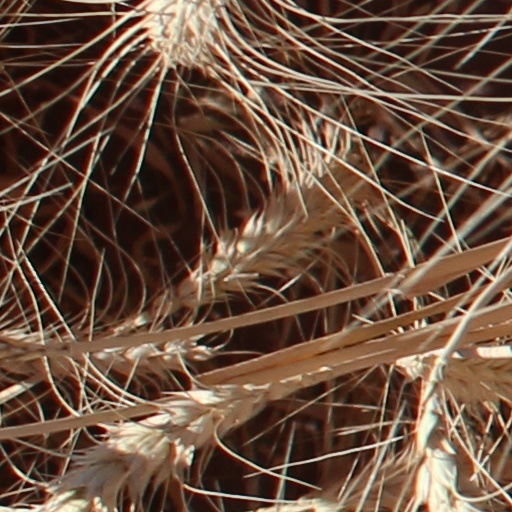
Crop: wheat